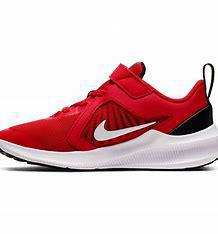
Brand: Nike
Model: Downshifter 10